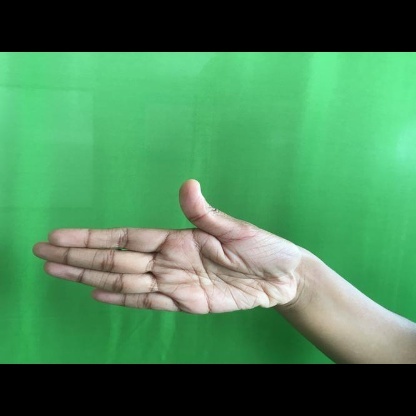
Mudra: Ardhachandran